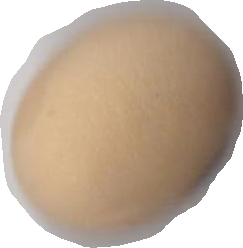
Variety: Anjasmoro